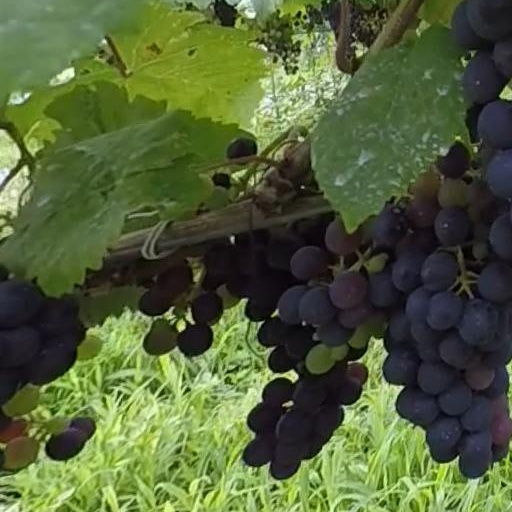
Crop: grape